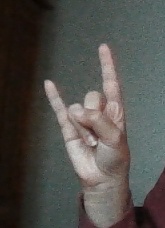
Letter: la